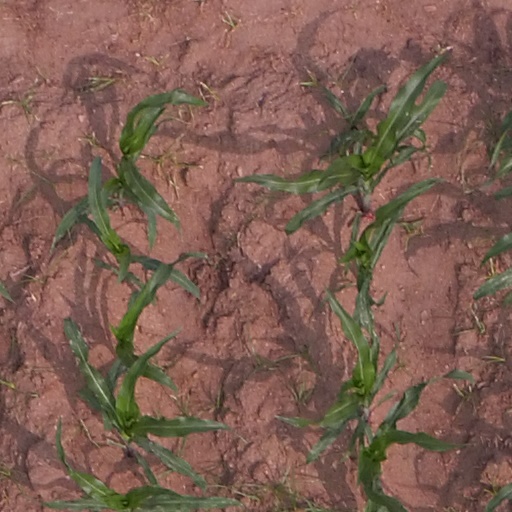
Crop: maize; corn